NASA TV

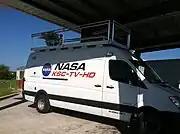
NASA TV broadcasting truck

At the time of closure, NASA TV operated three channels. The "Public Channel" provided 24-hour broadcasting of live and recorded events and documentaries aimed toward the general public, as well as space and science programming for schools, museums, and other educational institutions. The "Media Channel" was dedicated to broadcast news organizations and other members of the press, featuring press release video, interviews, mission press conferences and other services. The final was "NASA TV UHD", an experimental ultra-high-definition television channel created through a Space Act Agreement with Harmonic Inc., featuring content from NASA's archives that takes advantage of the large format, with a musical audio track. A high definition simulcast feed of the "Public Channel" was launched on July 19, 2010. The "Education Channel" was discontinued in 2016, with its programming merged into the main Public Channel. The NASA TV website also provides a channel featuring continuous live footage from inside and outside the ISS, established to celebrate the 10th anniversary of the station in orbit; this feed continues on NASA+.